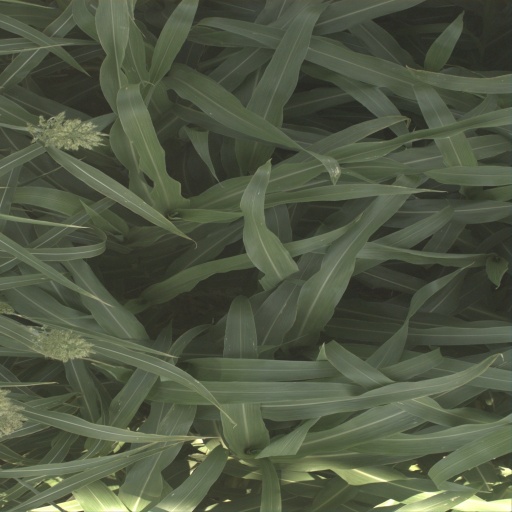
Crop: sorghum